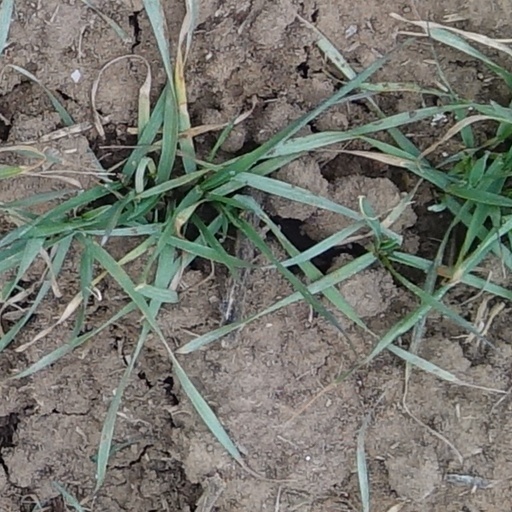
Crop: wheat